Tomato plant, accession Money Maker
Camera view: bottom (45 deg); turntable rotation: 60 degrees
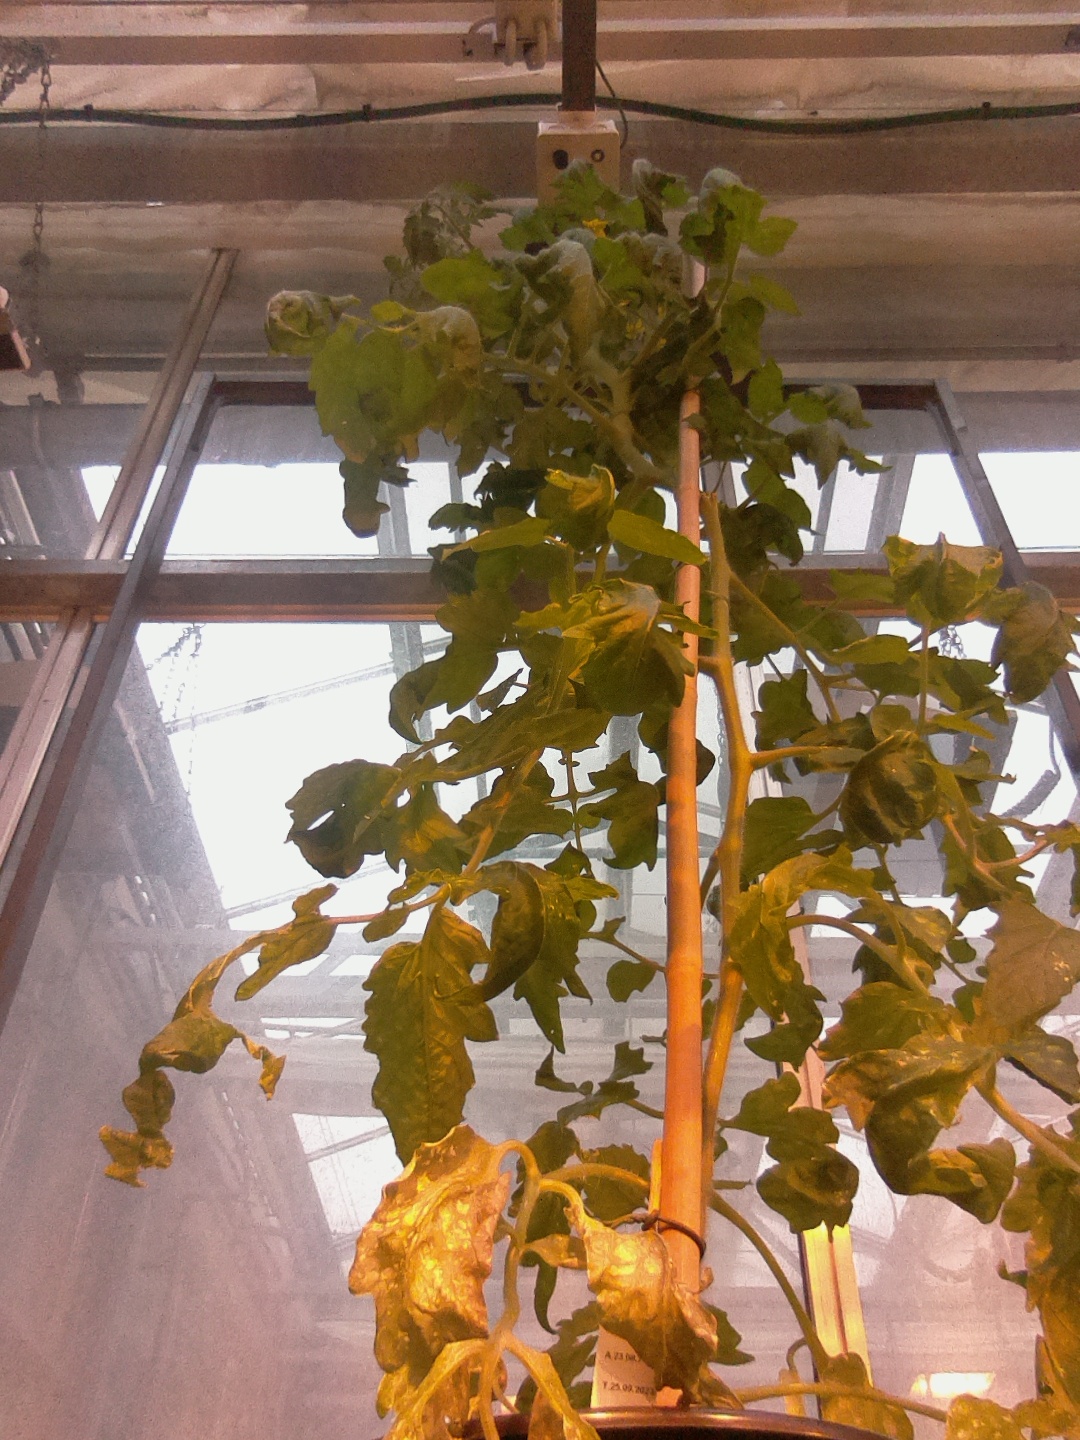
BBCH growth stage 67: Full flowering, 70%-80% of flowers open, more petals falling